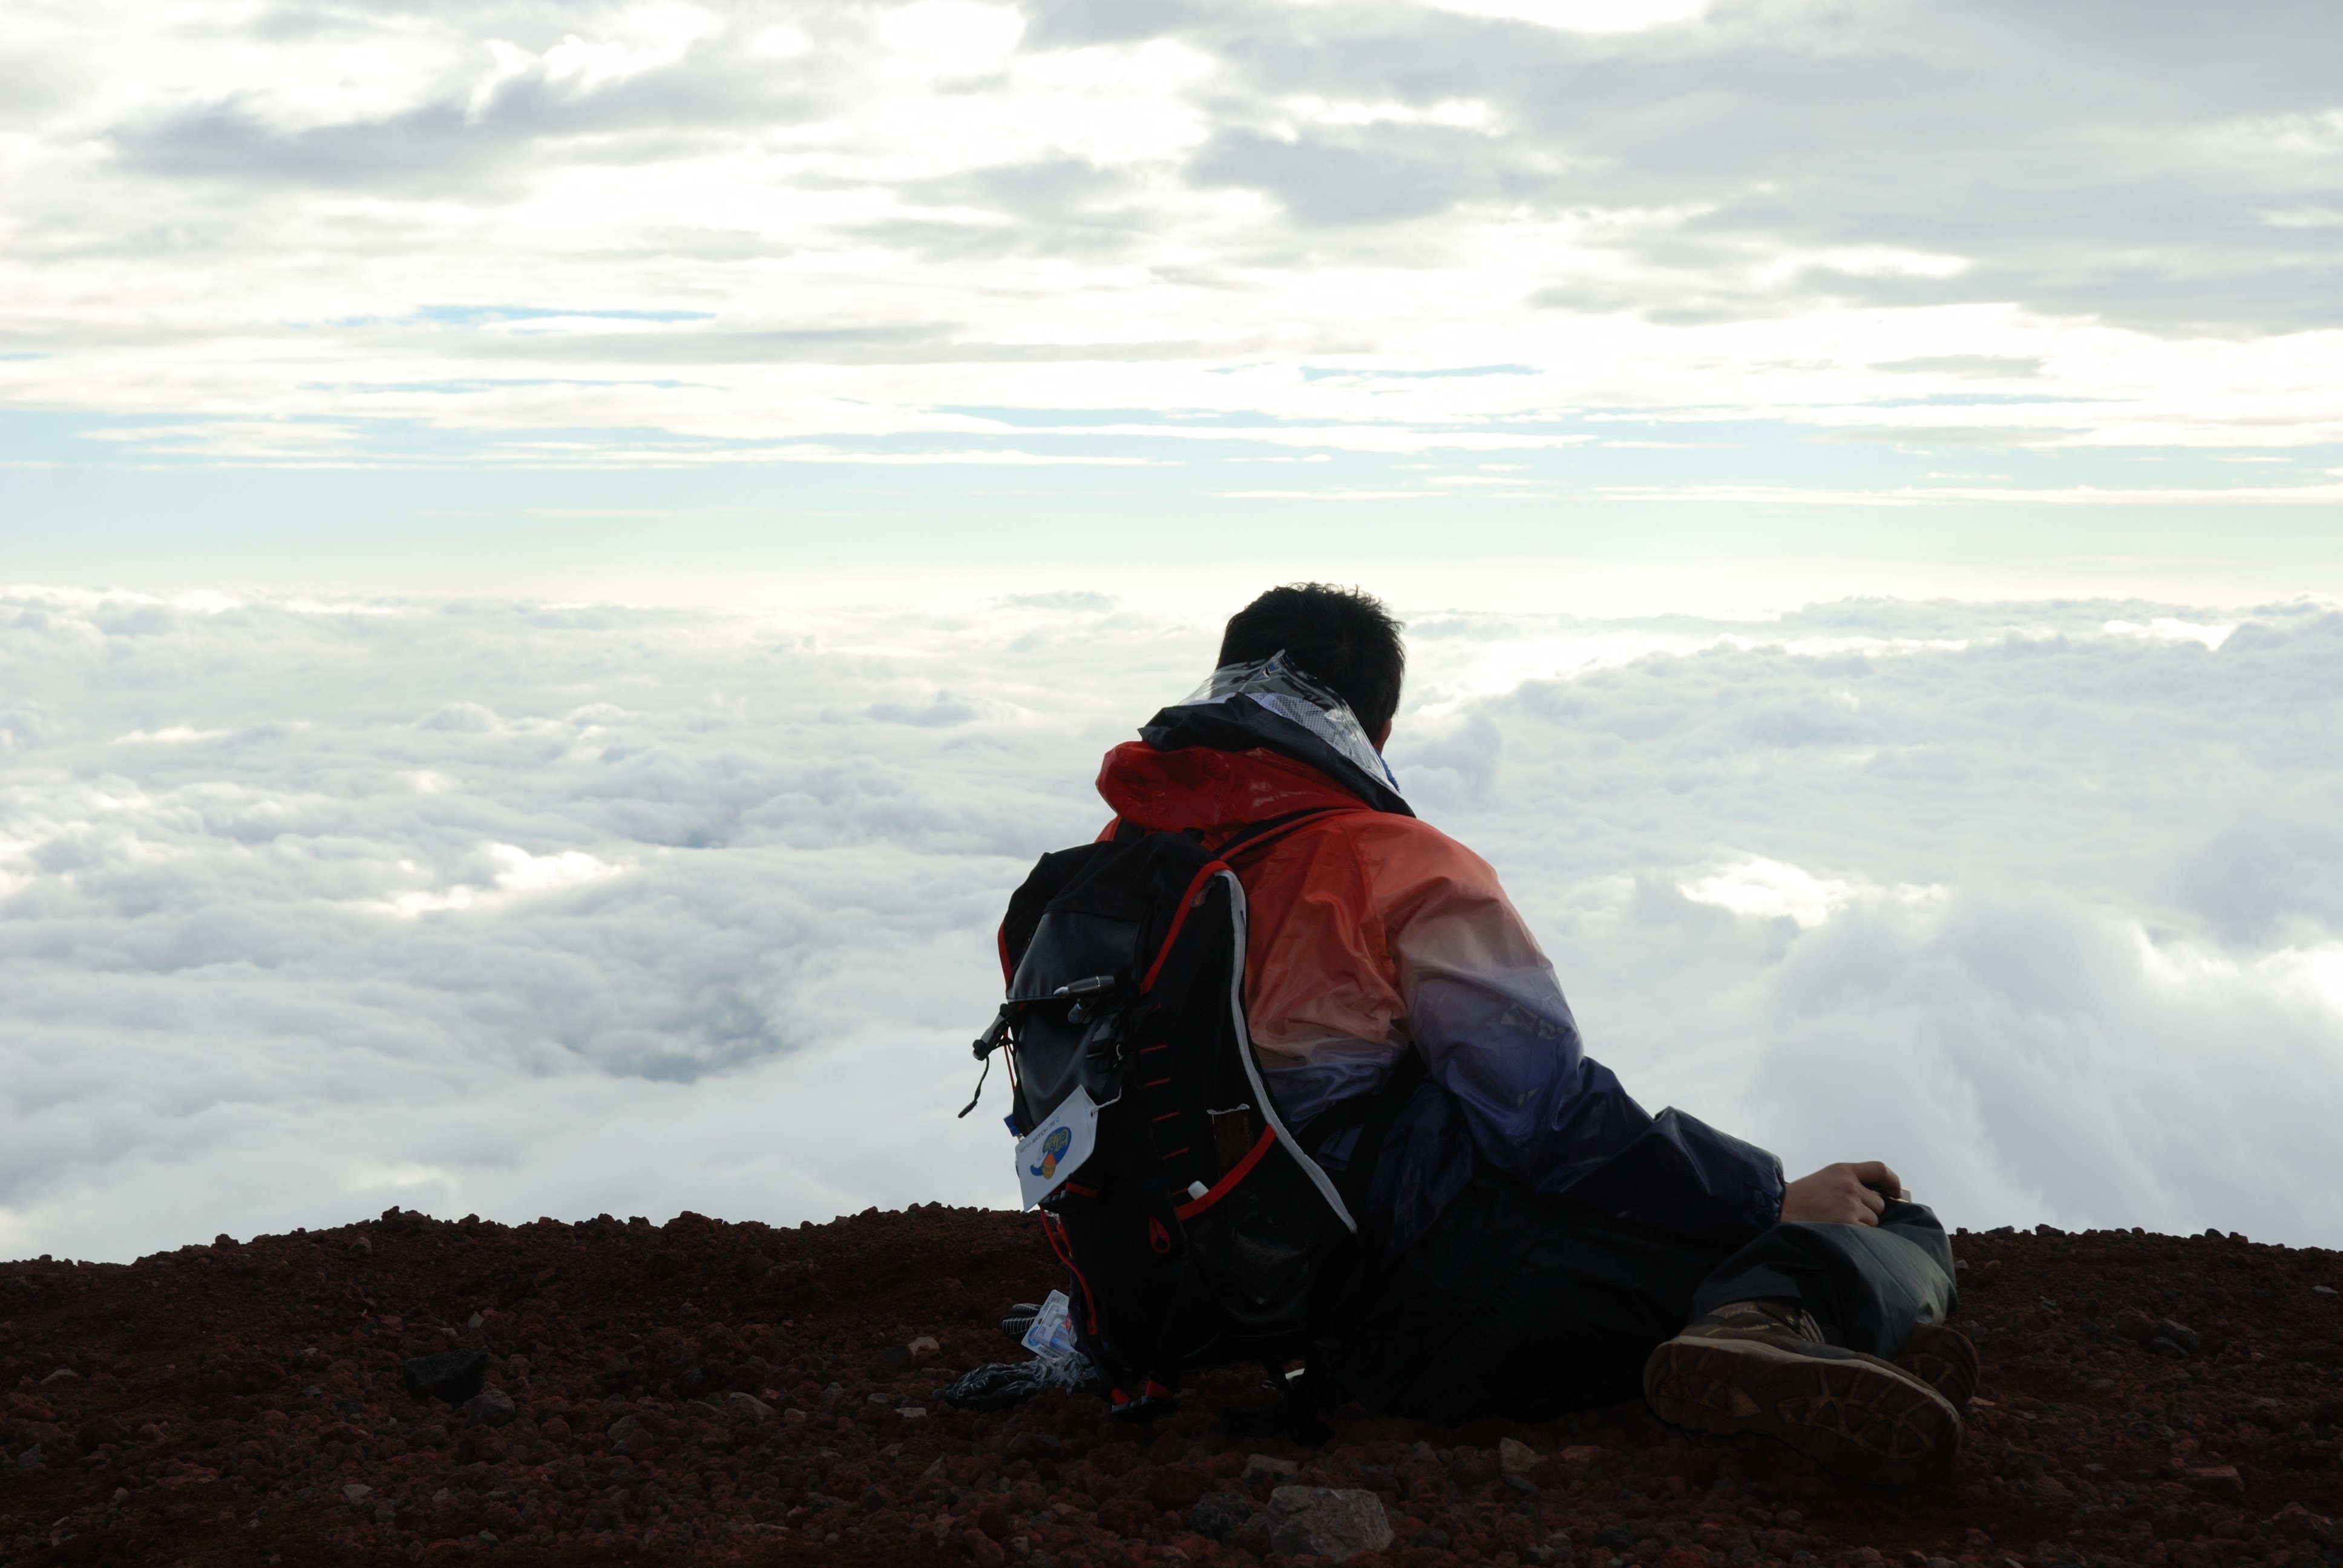
nature, rock, walking, mountain, cloud, sky, adventure, recreation, hike, rock climbing, extreme sport, ridge, summit, blue sky, mountaineering, sports, outdoor recreation, mountainous landforms, top mountain